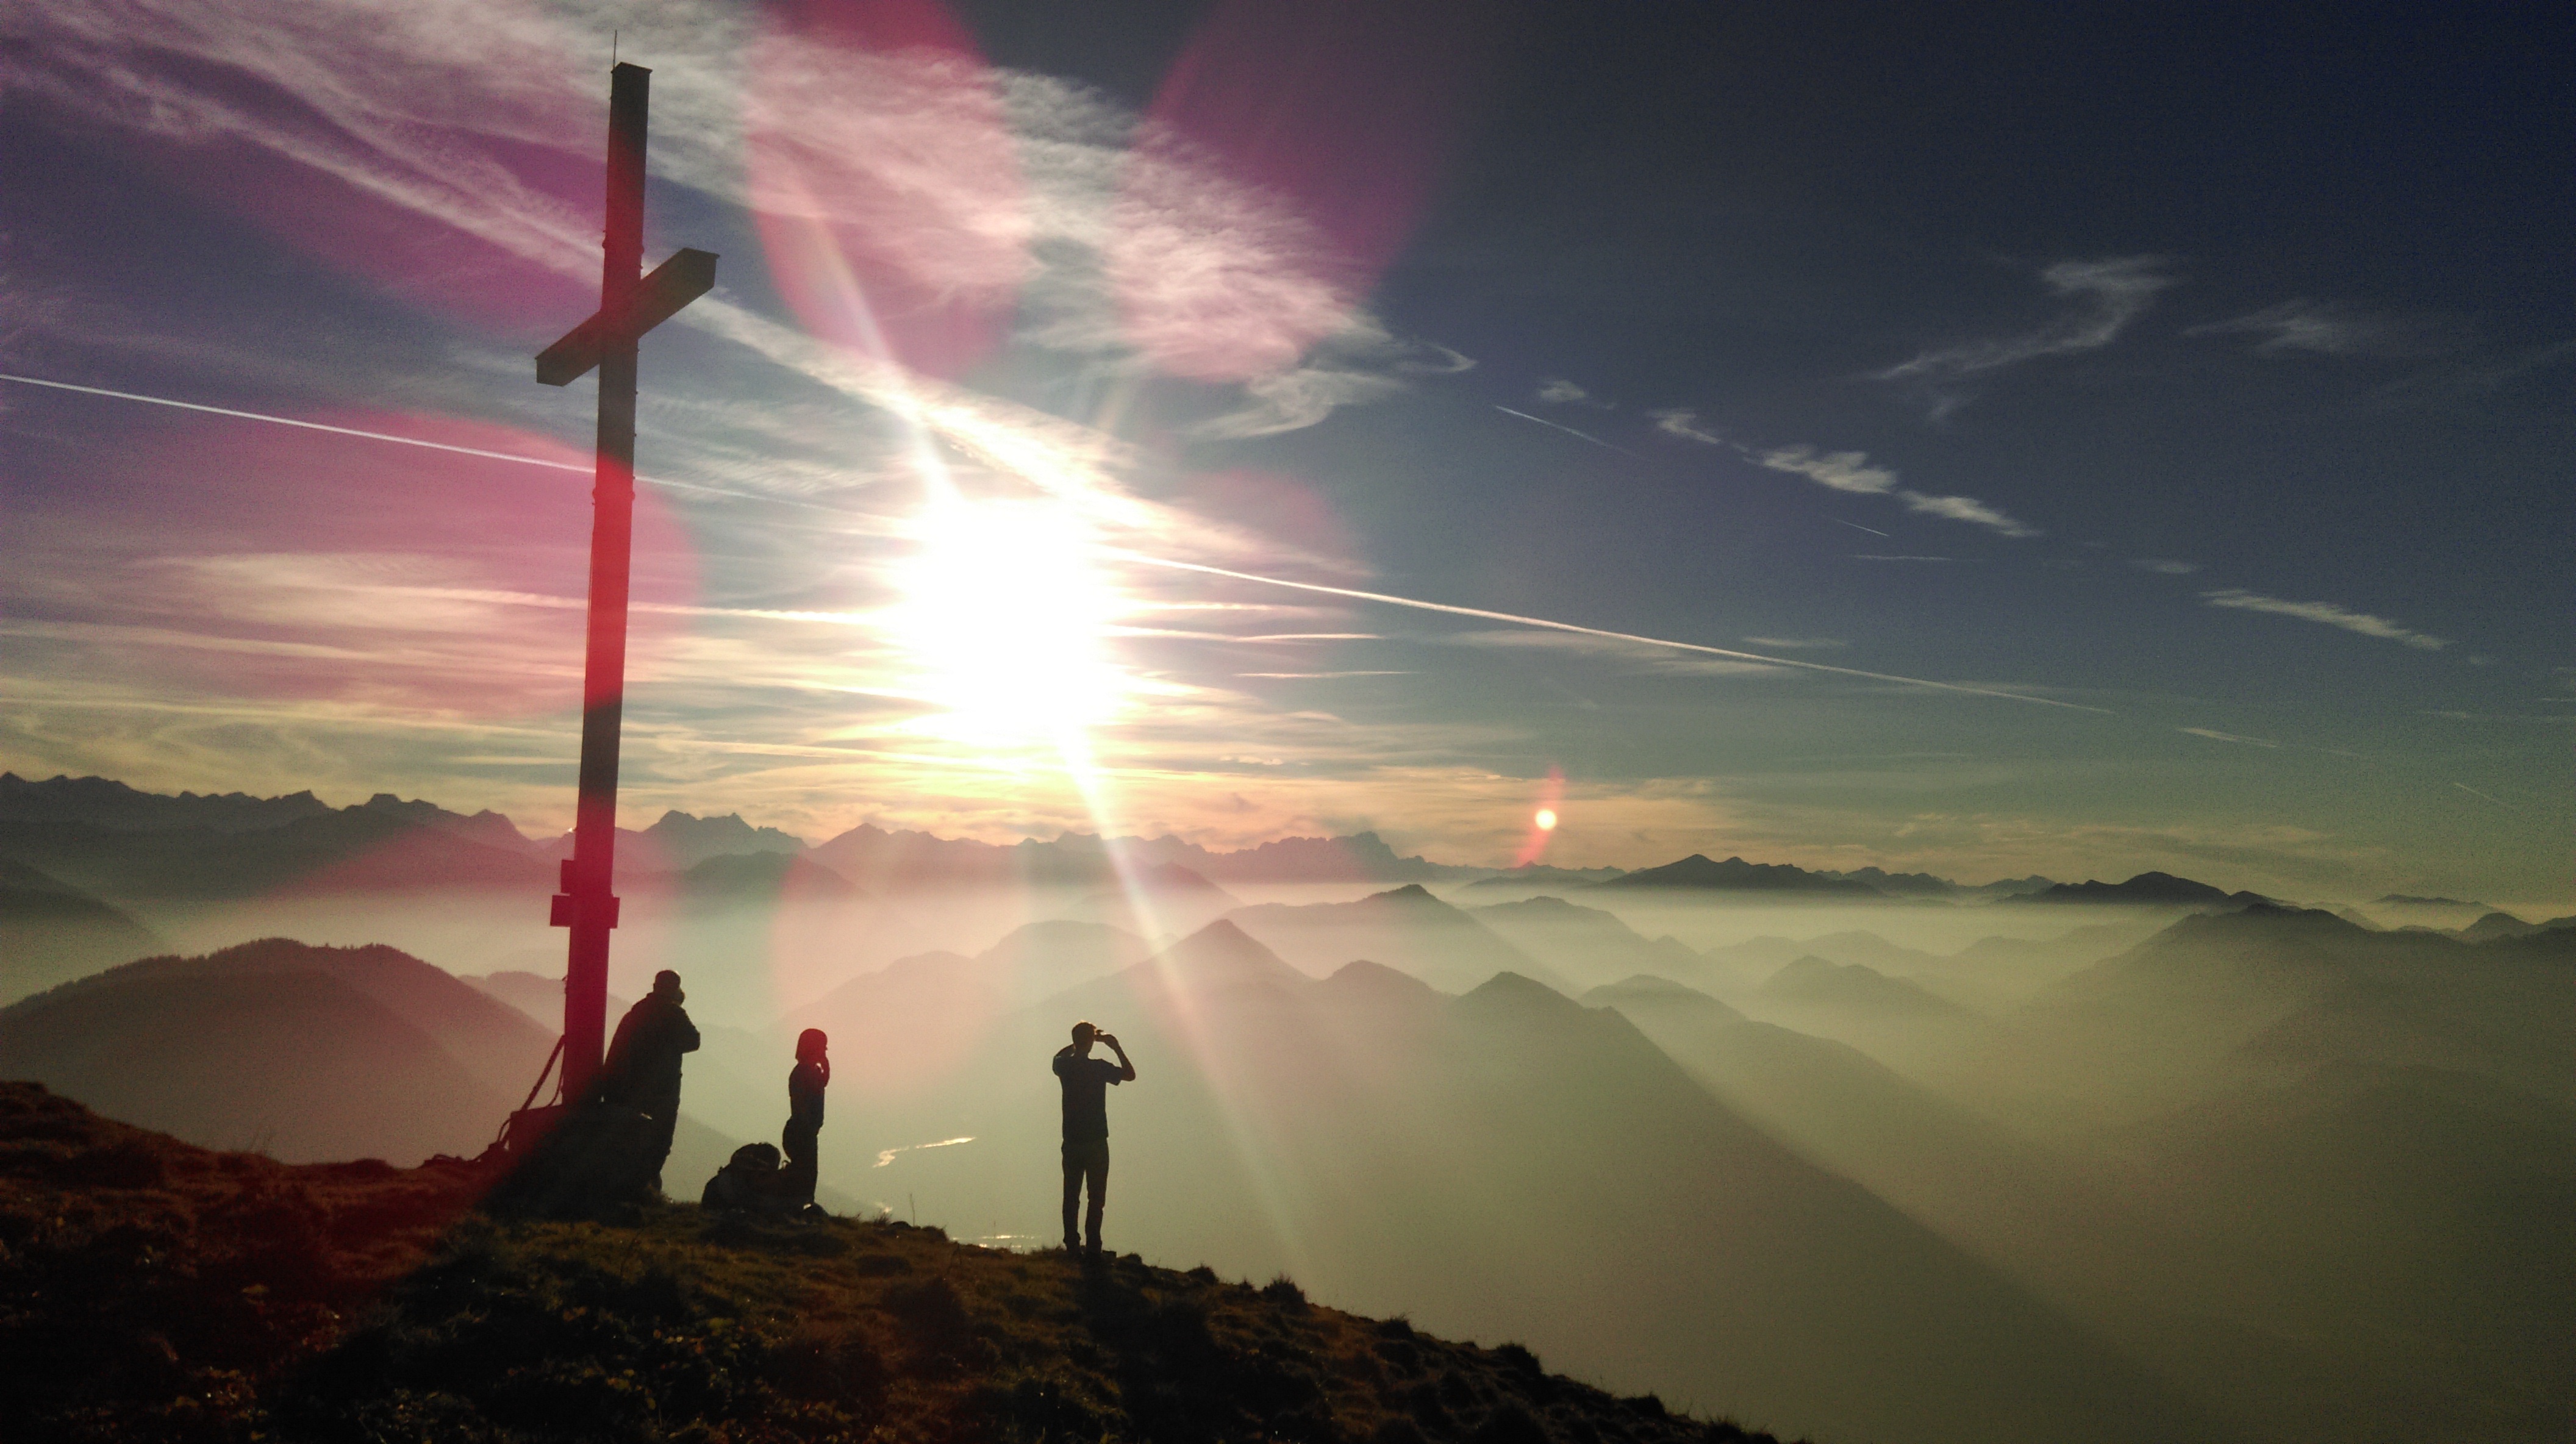
landscape, horizon, mountain, light, cloud, sky, sun, fog, sunrise, sunset, sunlight, morning, dawn, atmosphere, dusk, evening, human, glow, summit, mountains, silhouettes, afterglow, meteorological phenomenon, camaraderie, natre, mistery, top of the mountain, atmospheric phenomenon